WR 24

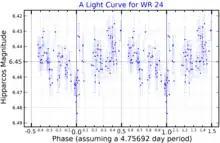
A light curve for WR 24, plotted from "Hipparcos" data

WR 24 has been reported to vary in brightness by about 0.02 magnitudes. Analysis of Hipparcos photometry shows an amplitude of 0.082 magnitudes and a primary period of 4.76 days. It has not yet been assigned a variable star designation in the General Catalogue of Variable Stars and is still formally listed as a suspected variable.